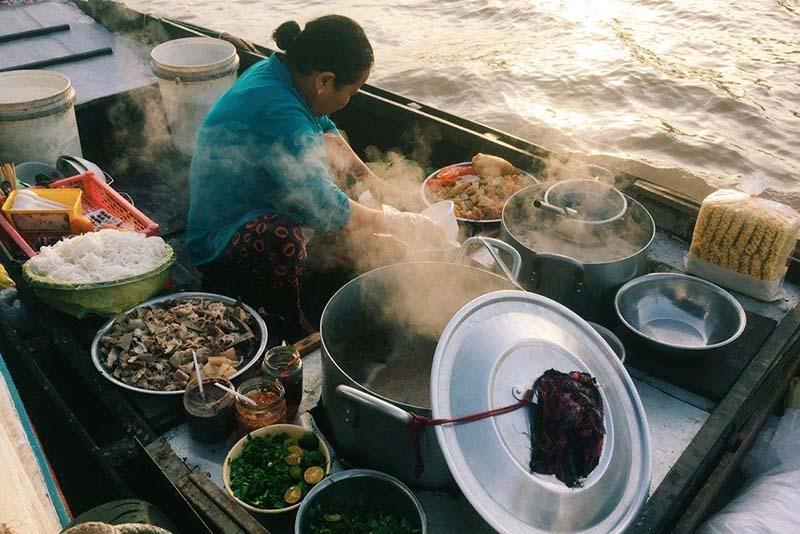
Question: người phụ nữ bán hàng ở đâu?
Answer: ở trên một chiếc thuyền